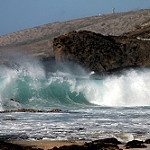
Scene: Outdoor